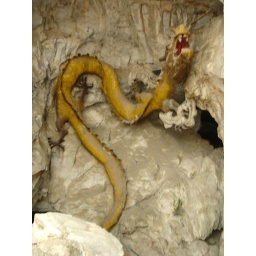
This rock sculpture of a dragon was in a park near &amp;quot;You Shan Hu&amp;quot;, a lake adjacent to Wendy's parents' home.